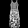
Label: Dress